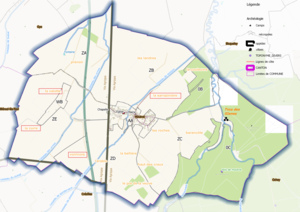
Moutrot (Ban communal) OSM et Qgis, mentions additionnelles
Moutrot est une commune française située dans le département de Meurthe-et-Moselle en région Grand Est.